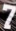
Number: 7